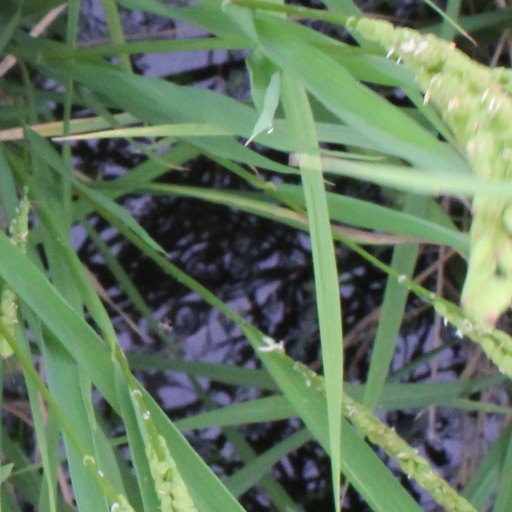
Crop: rice